Forbidden Priests

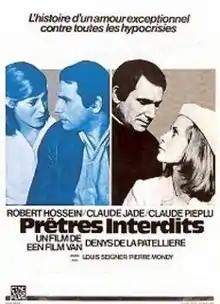
Poster "Pretres interdits"

Forbidden Priests ("Prêtres interdits") is a 1973 French drama romance war film directed by Denys de La Patellière and starring Robert Hossein and Claude Jade.